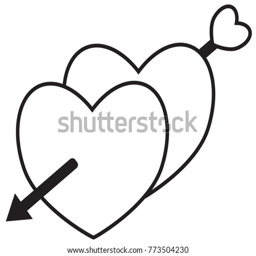
hearts crossed with an arrow shot by cupid .